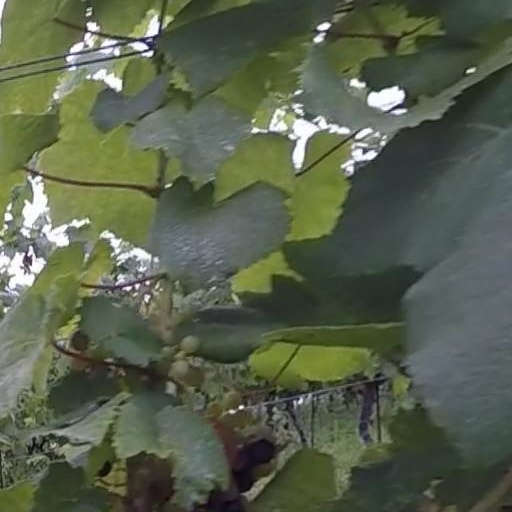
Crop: grape